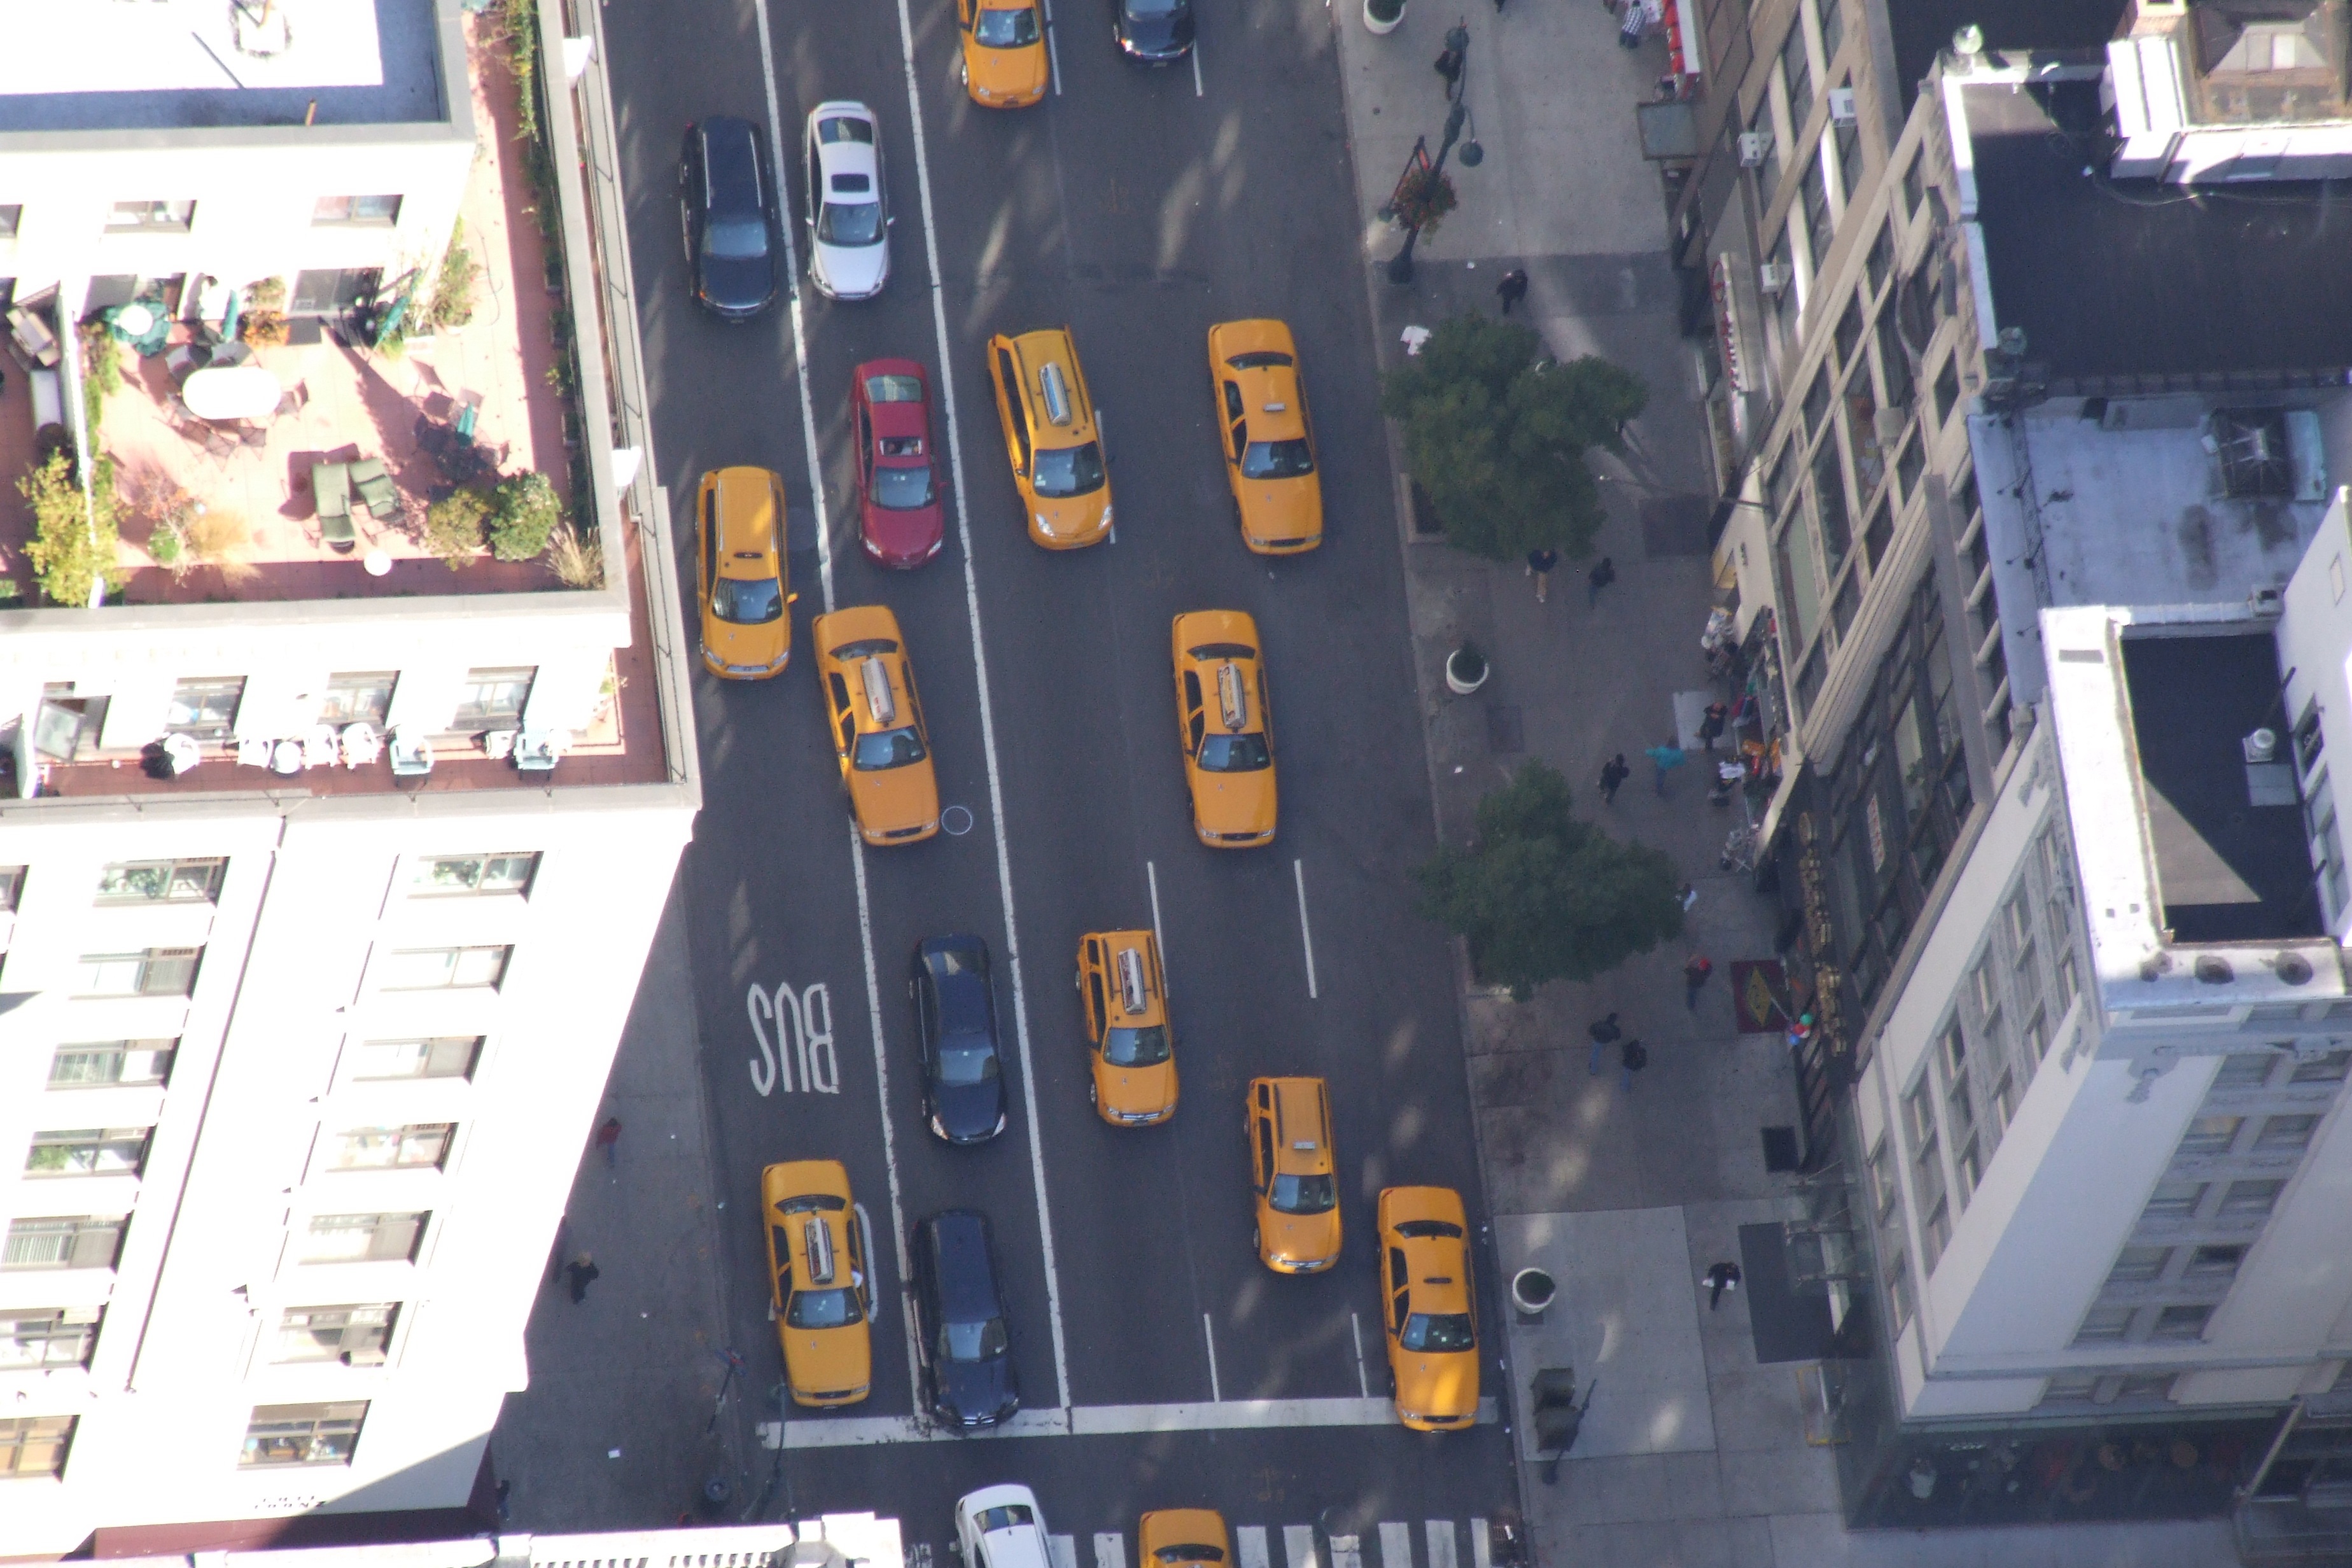
architecture, sky, street, building, city, urban, new york, taxi, neighborhood, construction, height, capital, newyork, buildings, vista, metropolis, personal computer hardware